Roman Catholic Archdiocese of Évora

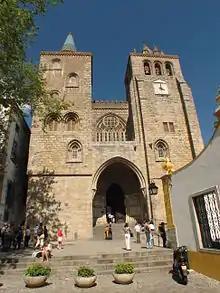
Cathedral of Évora

The Archdiocese of Évorais a Latin Church diocese of the Catholic Church in Portugal with Évora Cathedral as its see.
It has as suffragans the diocese of Beja and diocese of Faro. The current archbishop of Évora is Francisco José Vilas Boas Senra (2018-current) de Faria Coelho and the archbishop emeritus of Évora is José Francisco Sanches Alves (archbishop from 2008 to 2018).